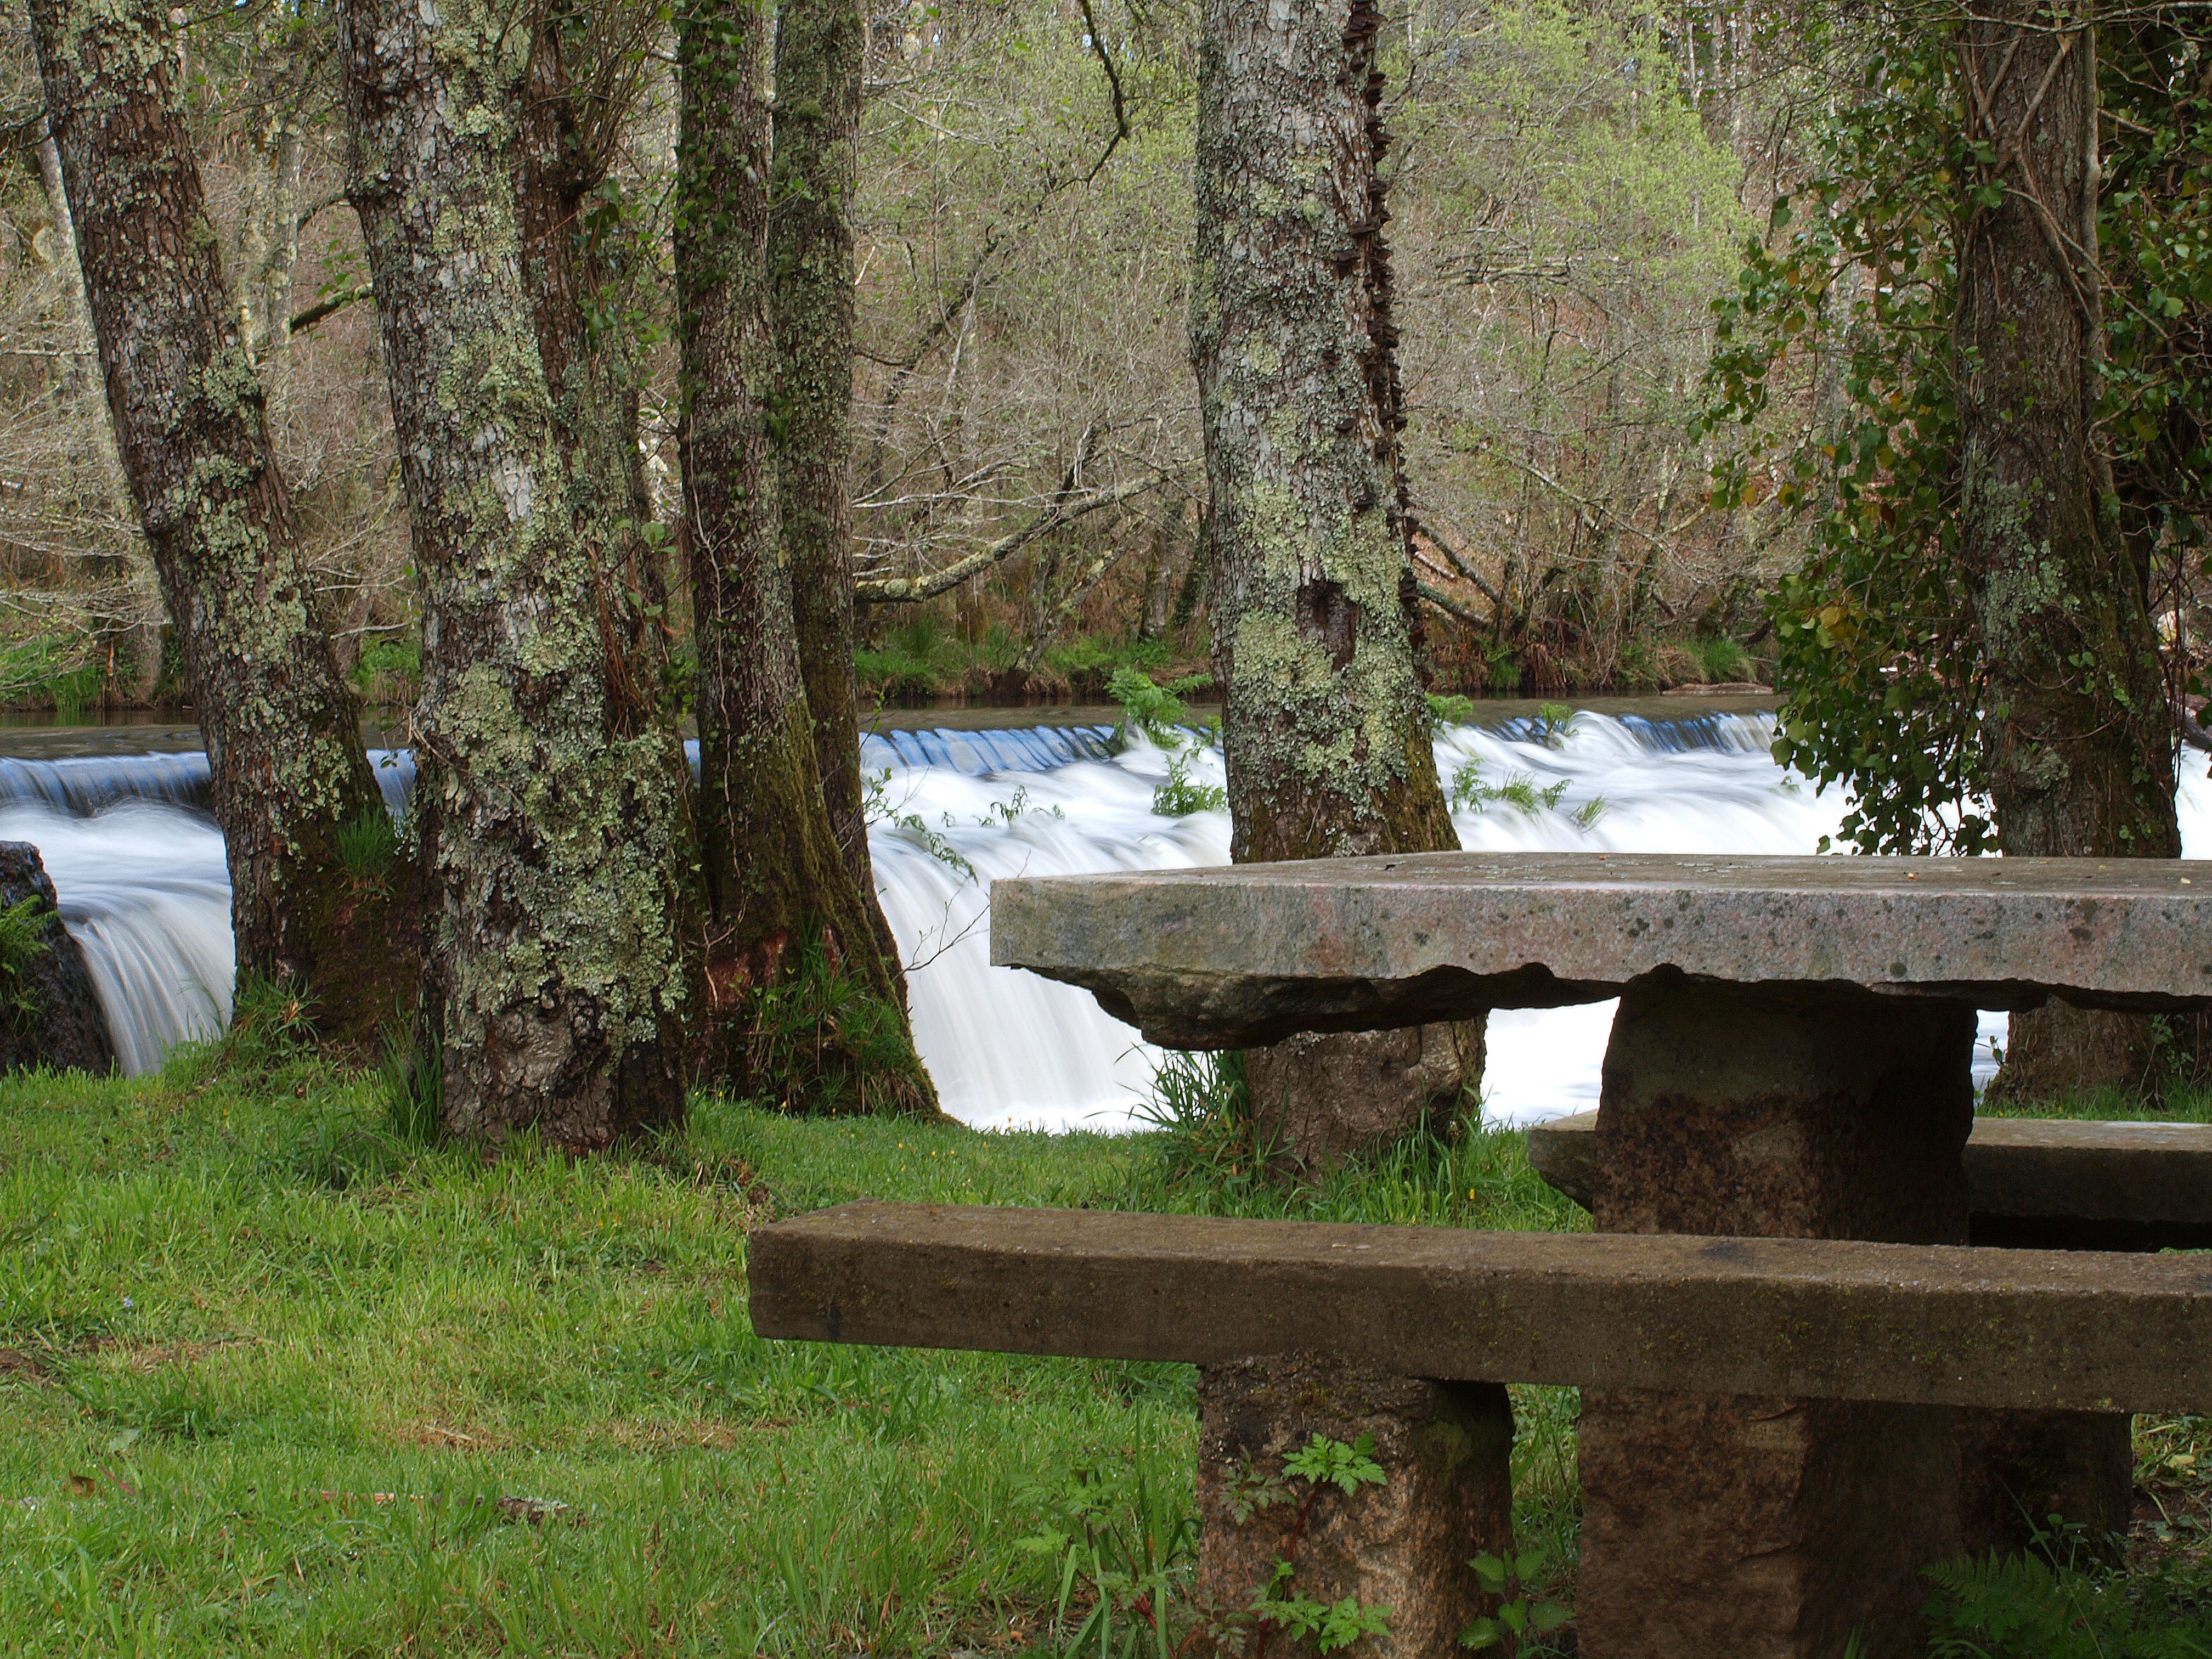
tree, nature, forest, wilderness, trail, pond, naturaleza, woodland, habitat, ggl1